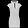
Label: Dress